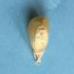
Maize quality: Good